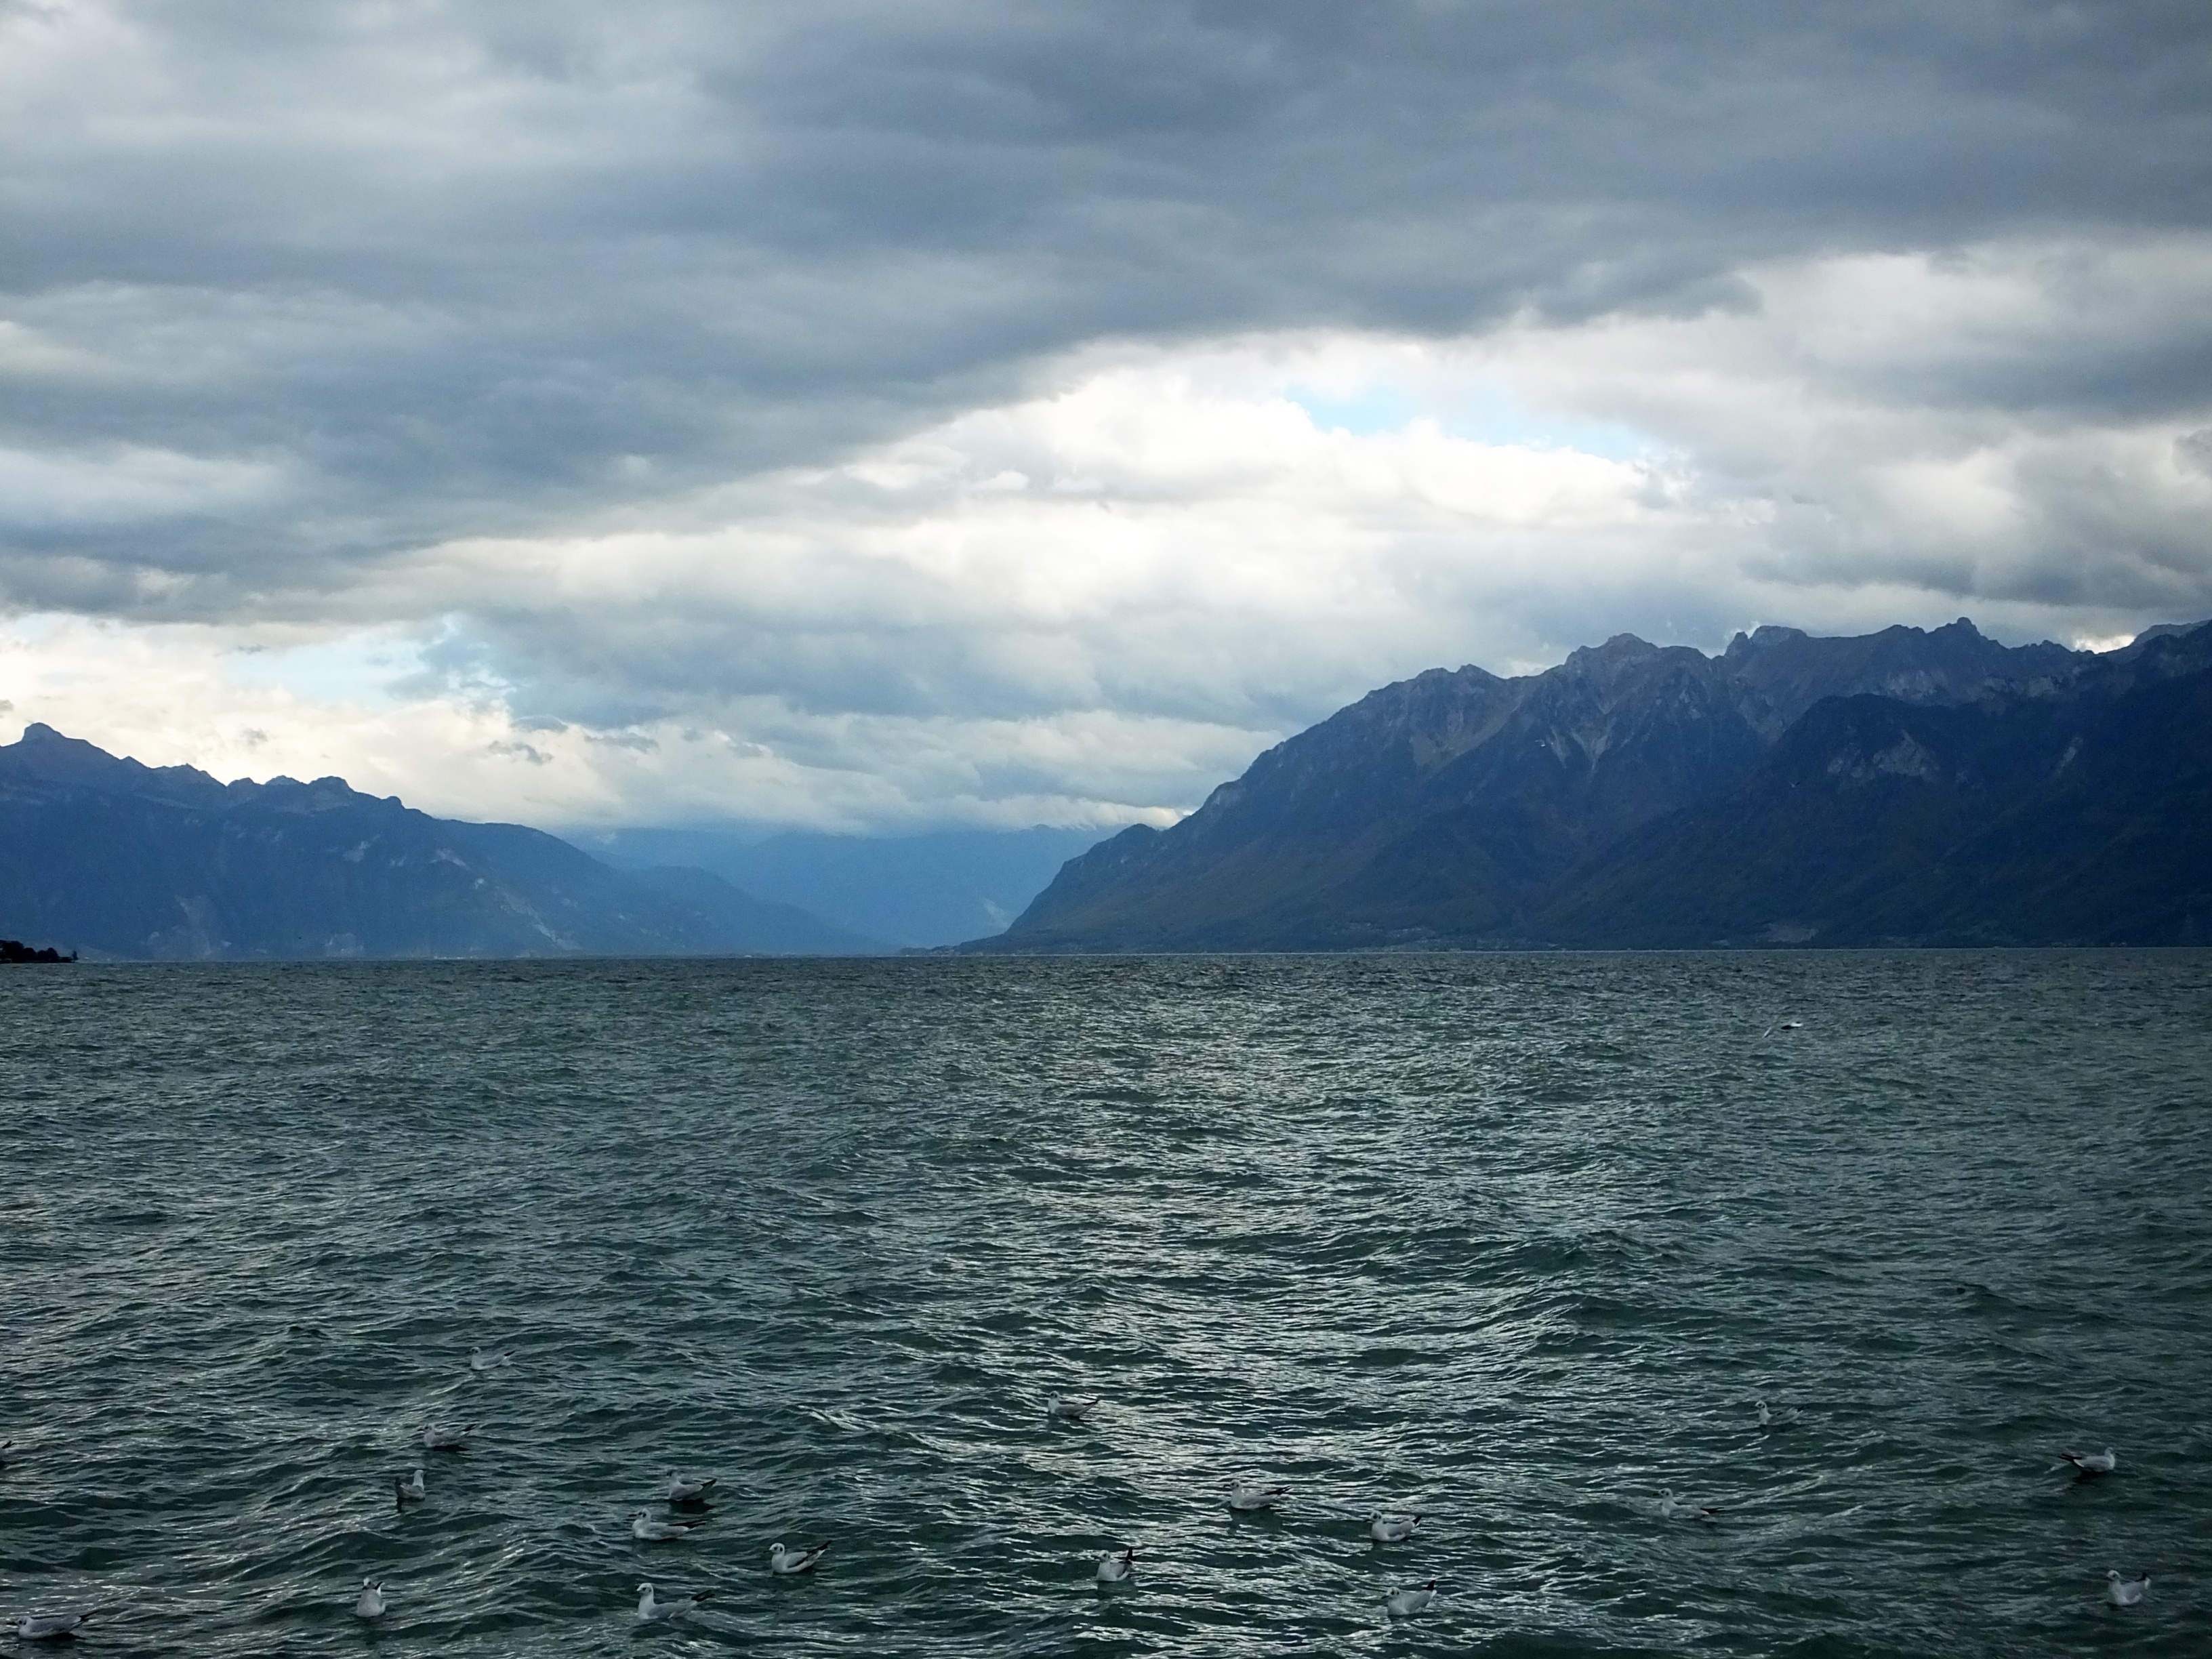
sea, coast, ocean, horizon, mountain, cloud, lake, vehicle, bay, fjord, reservoir, body of water, loch, landform